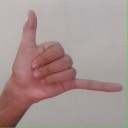
अक्षर: द